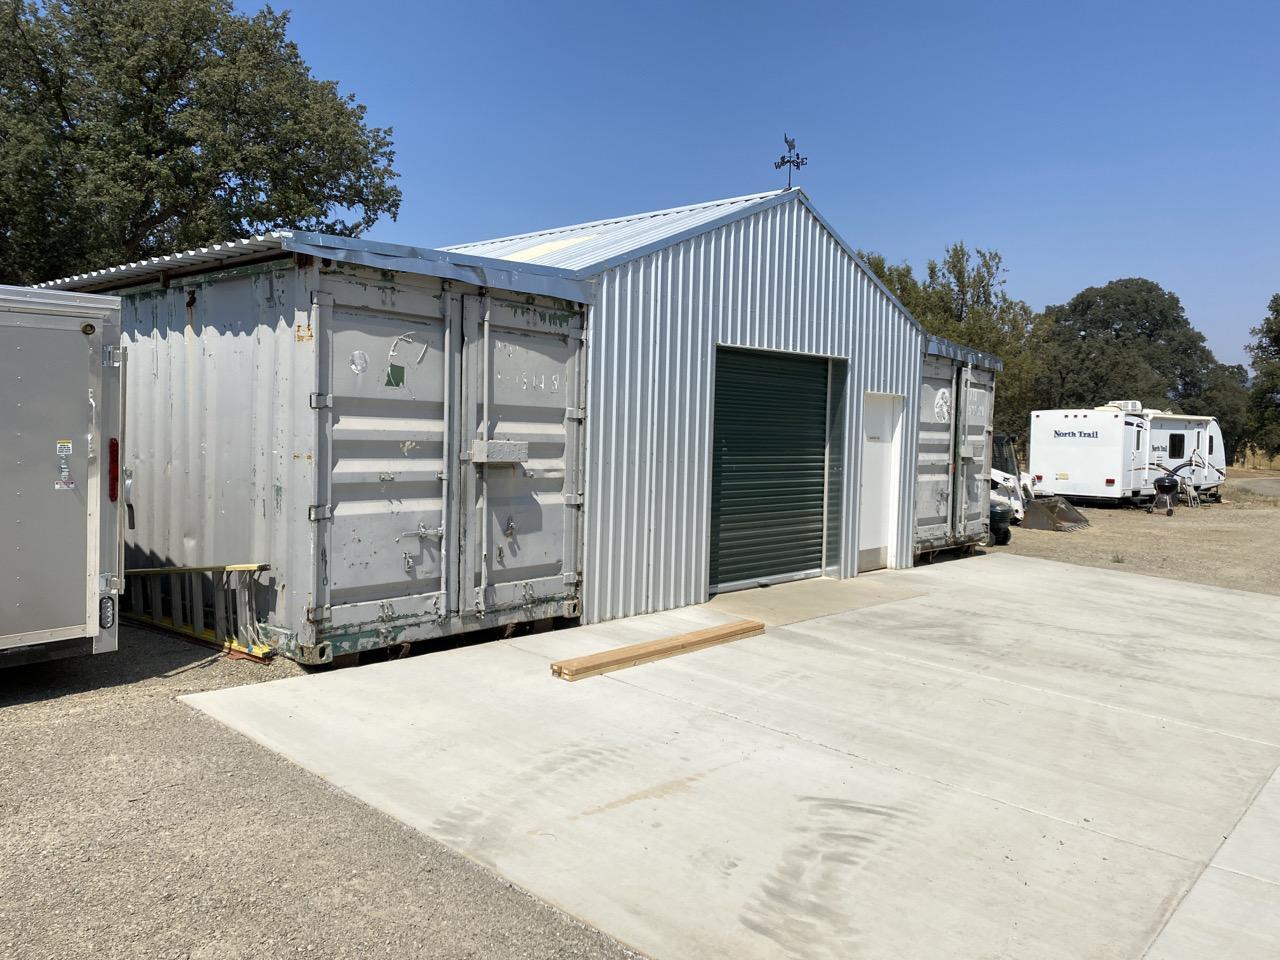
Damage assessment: no_damage